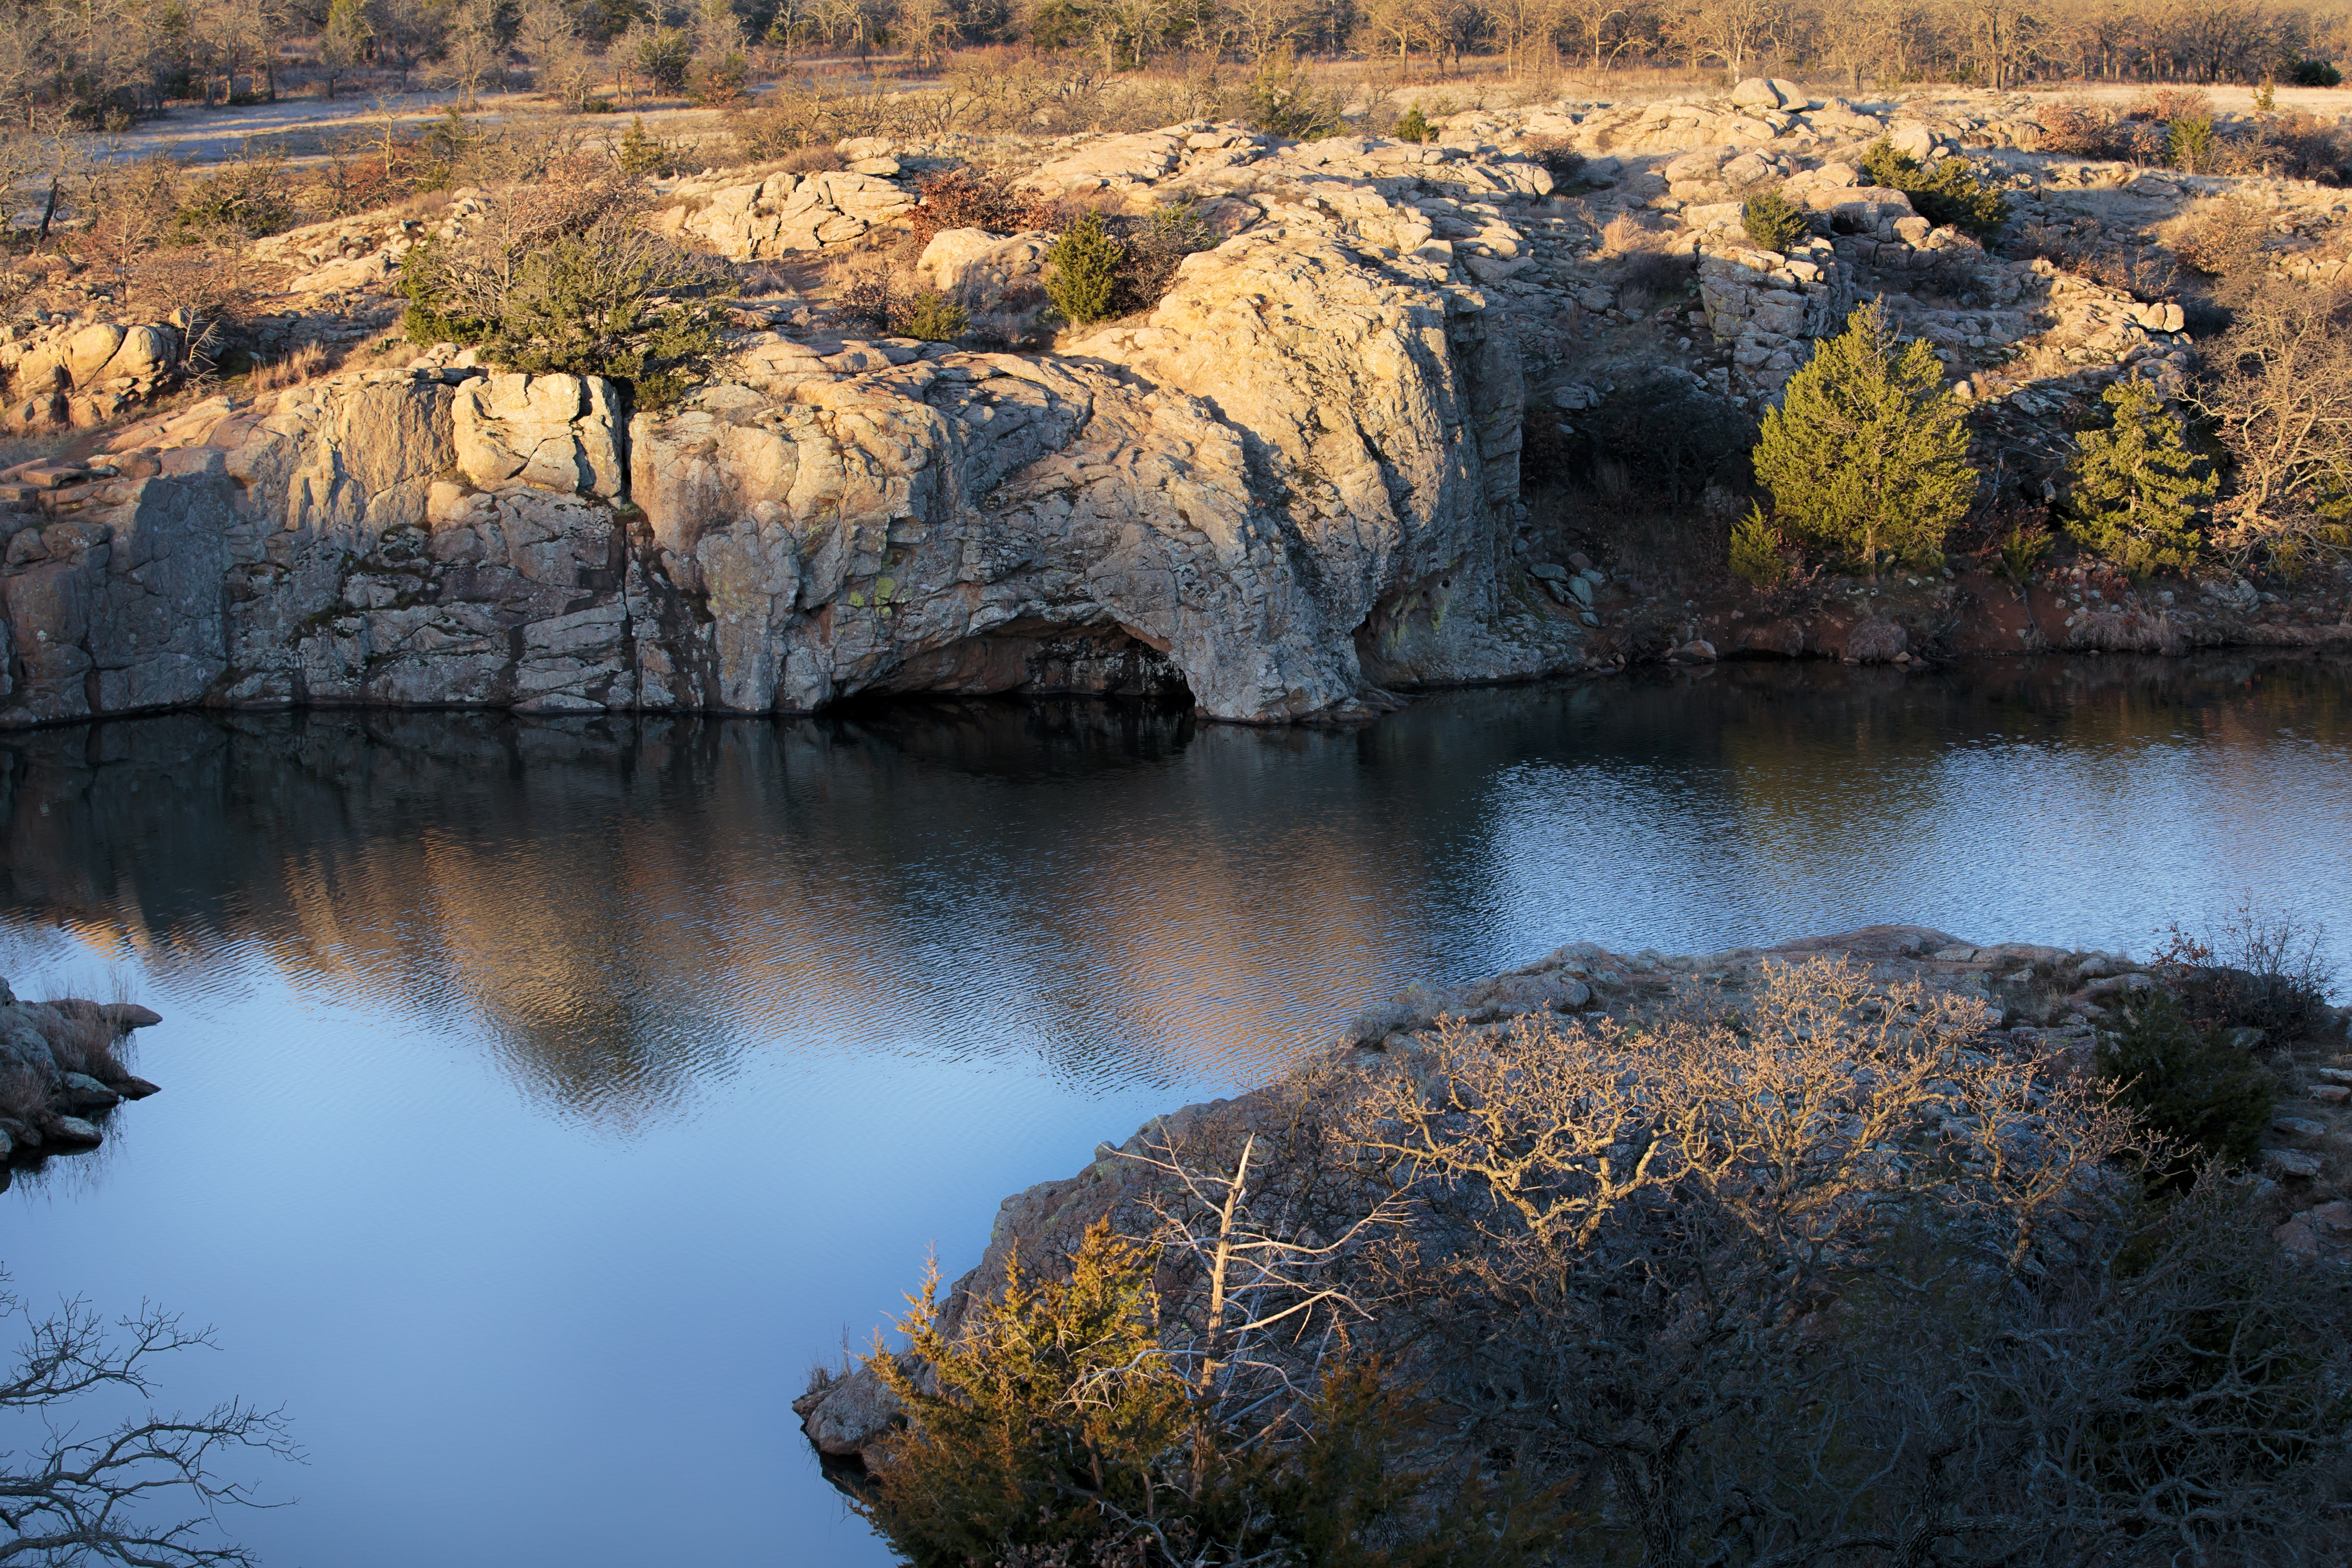
landscape, tree, water, nature, rock, wilderness, mountain, morning, leaf, lake, river, reflection, autumn, reservoir, season, body of water, oklahoma, loch, osage, larrysmith, wichitamountains, osagelake, tarn